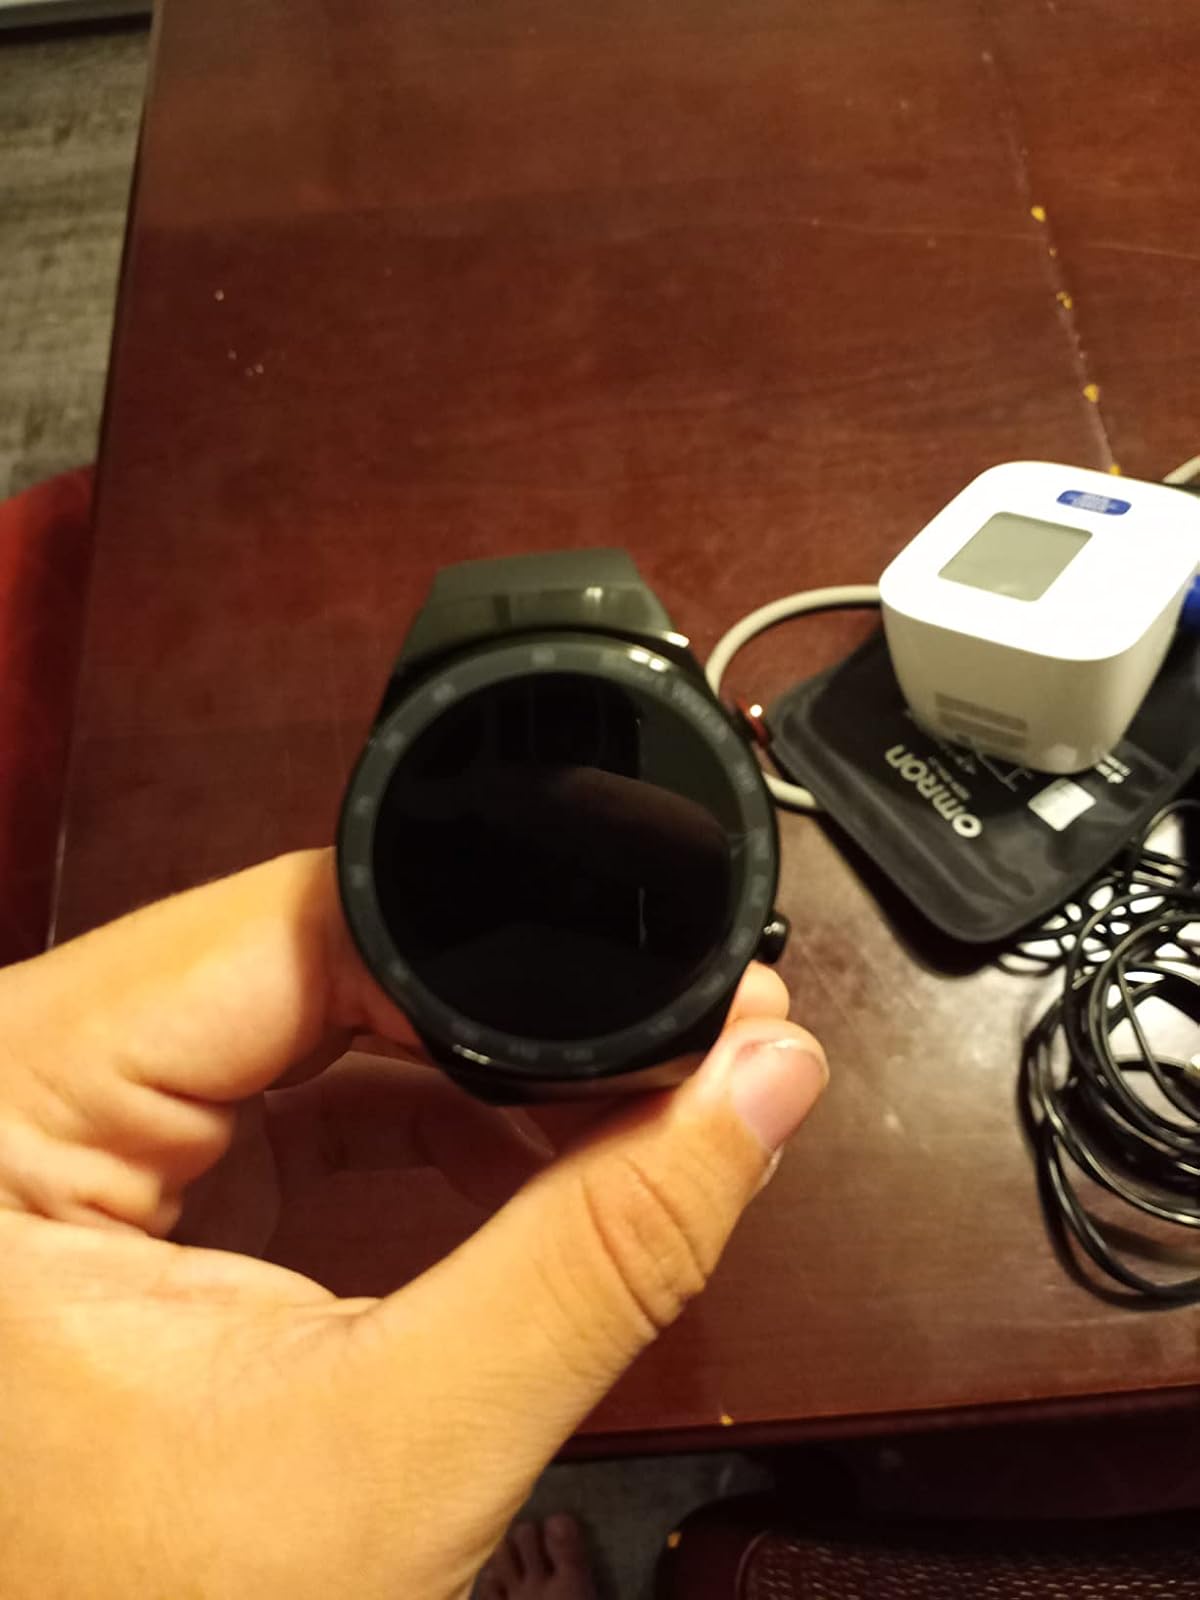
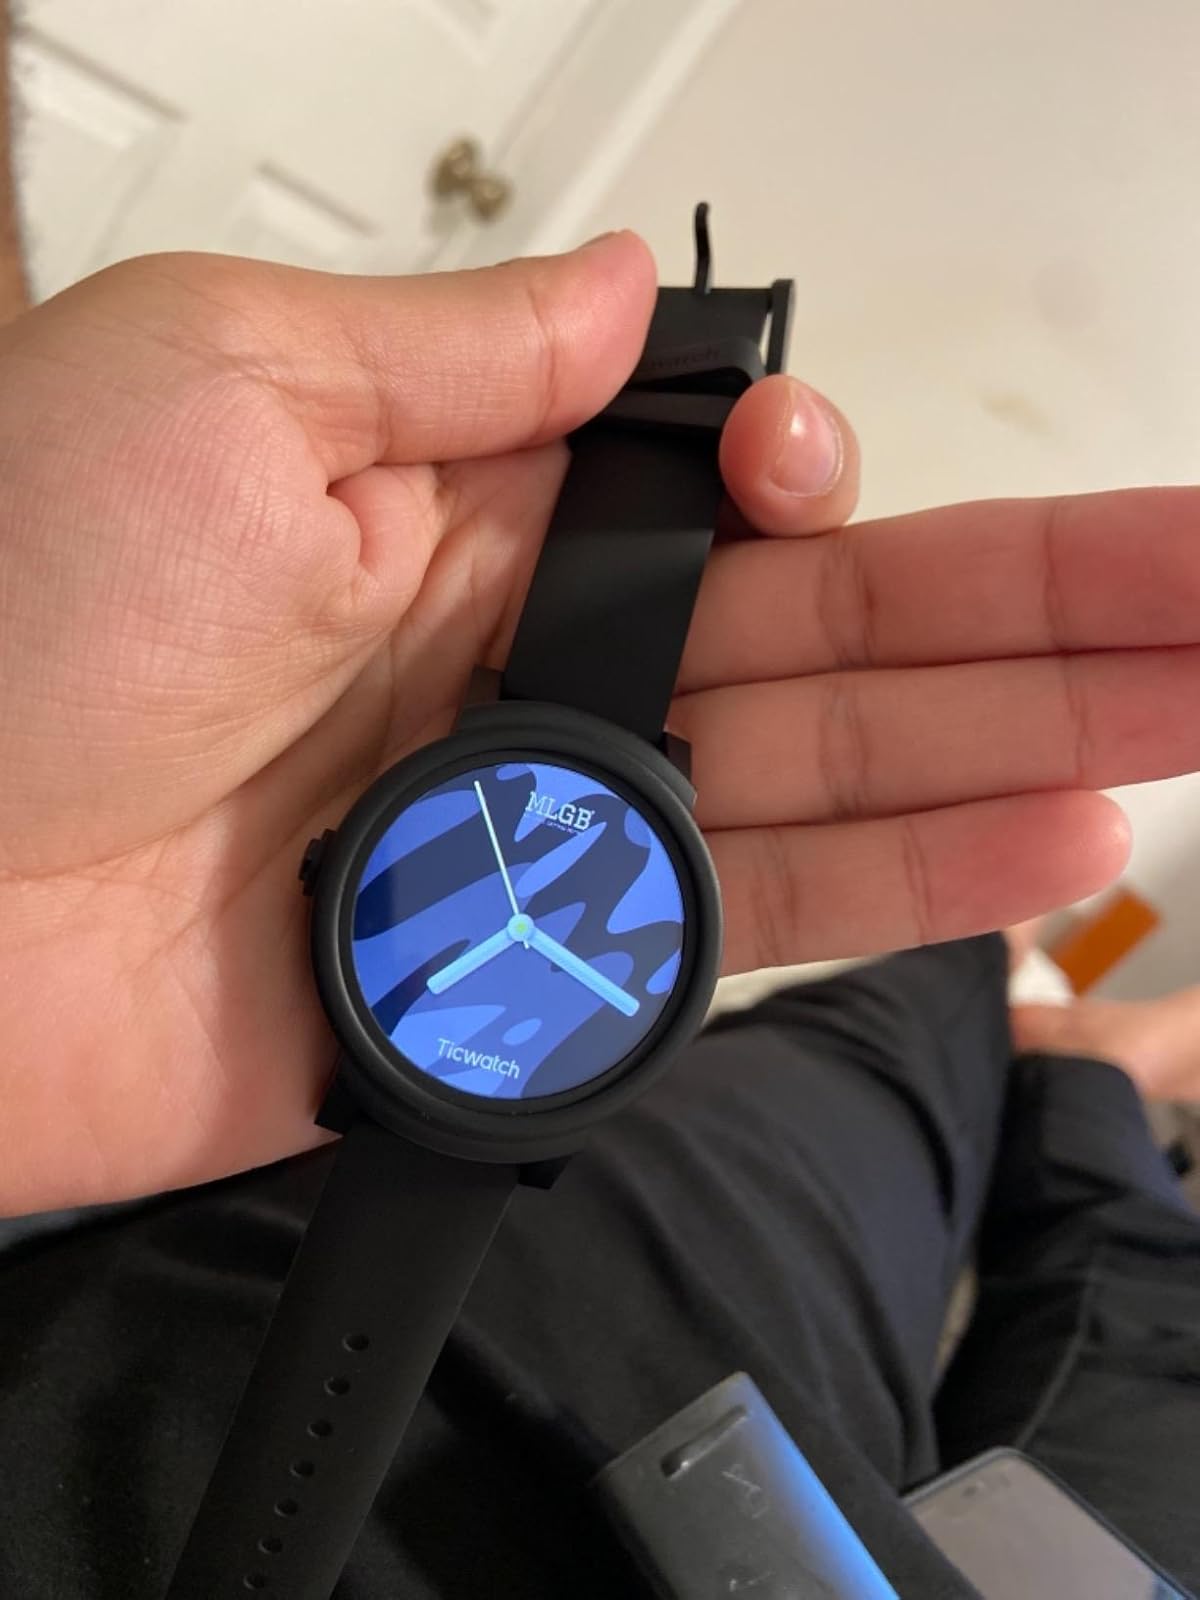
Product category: smartwatch
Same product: no